Siné

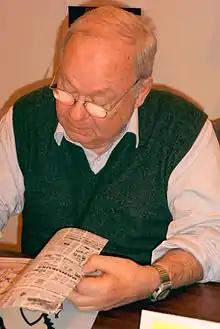
Siné in March 2007

Maurice Albert Sinet (31 December 1928 – 5 May 2016), known professionally as Siné, was a French political cartoonist. His work is noted for its anti-capitalism, anti-clericalism, anti-colonialism, antisemitism, and anarchism.